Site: brandenburg
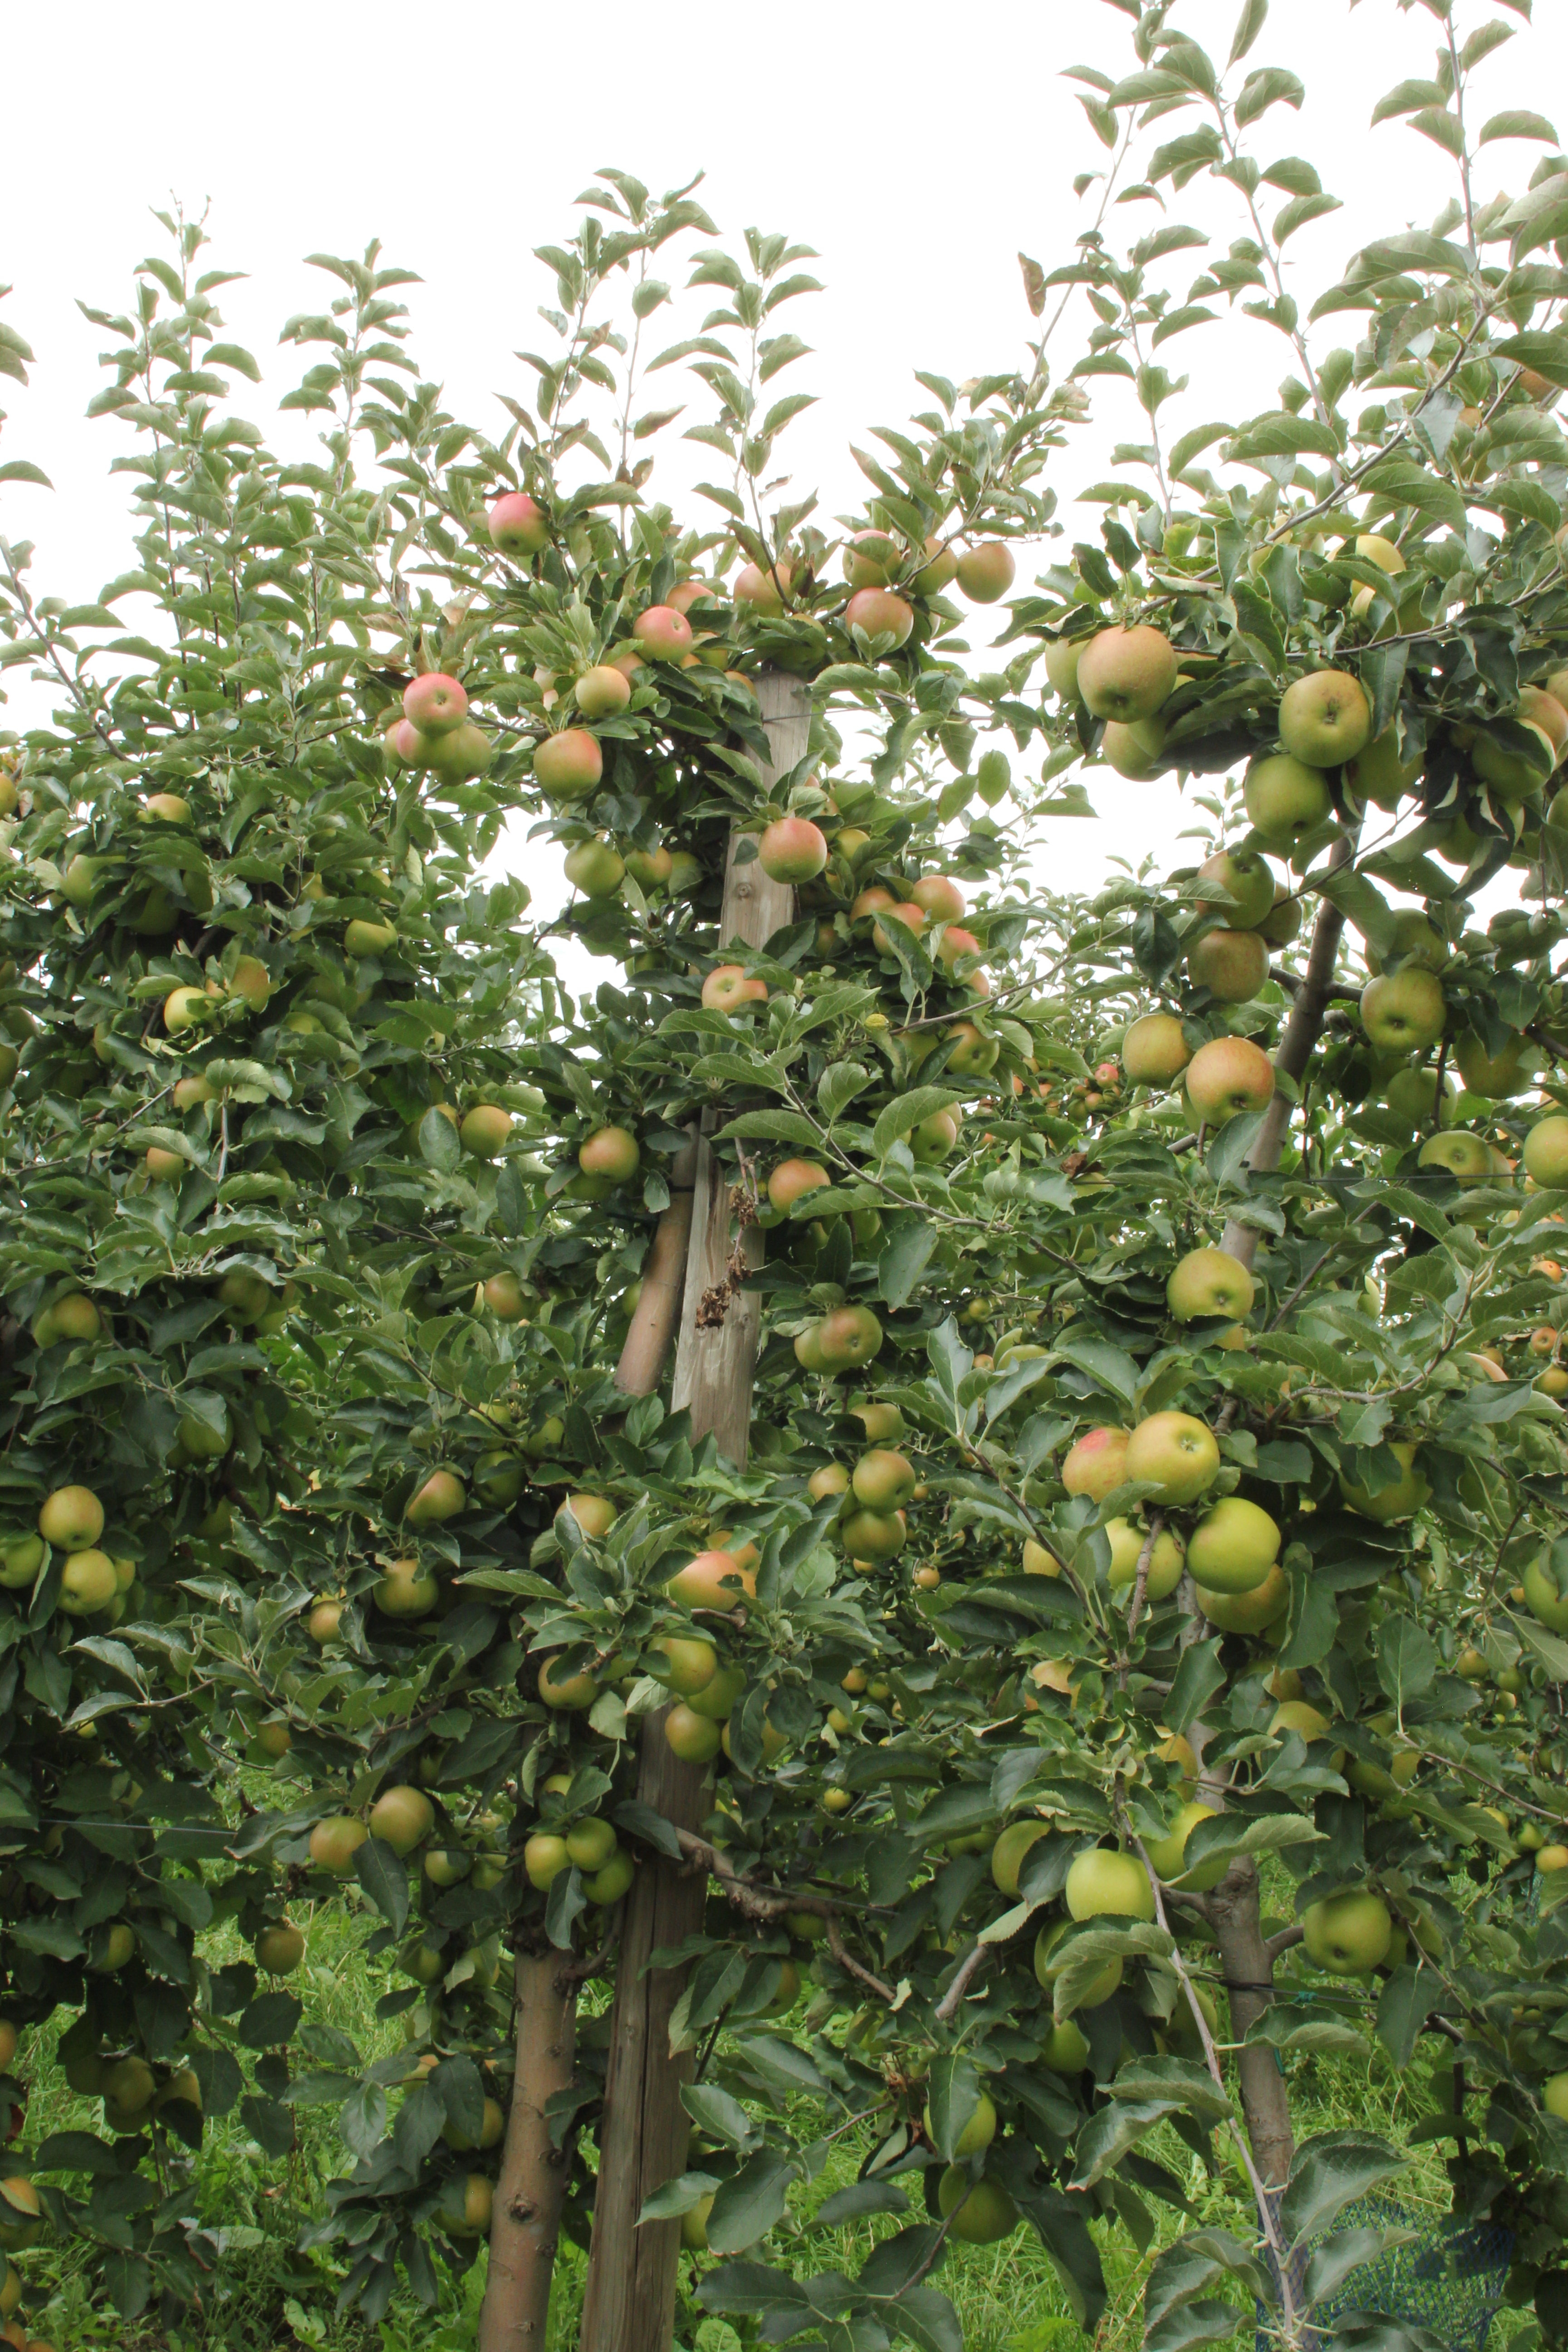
Growth stage (BBCH 87): Maturity of fruit and seed